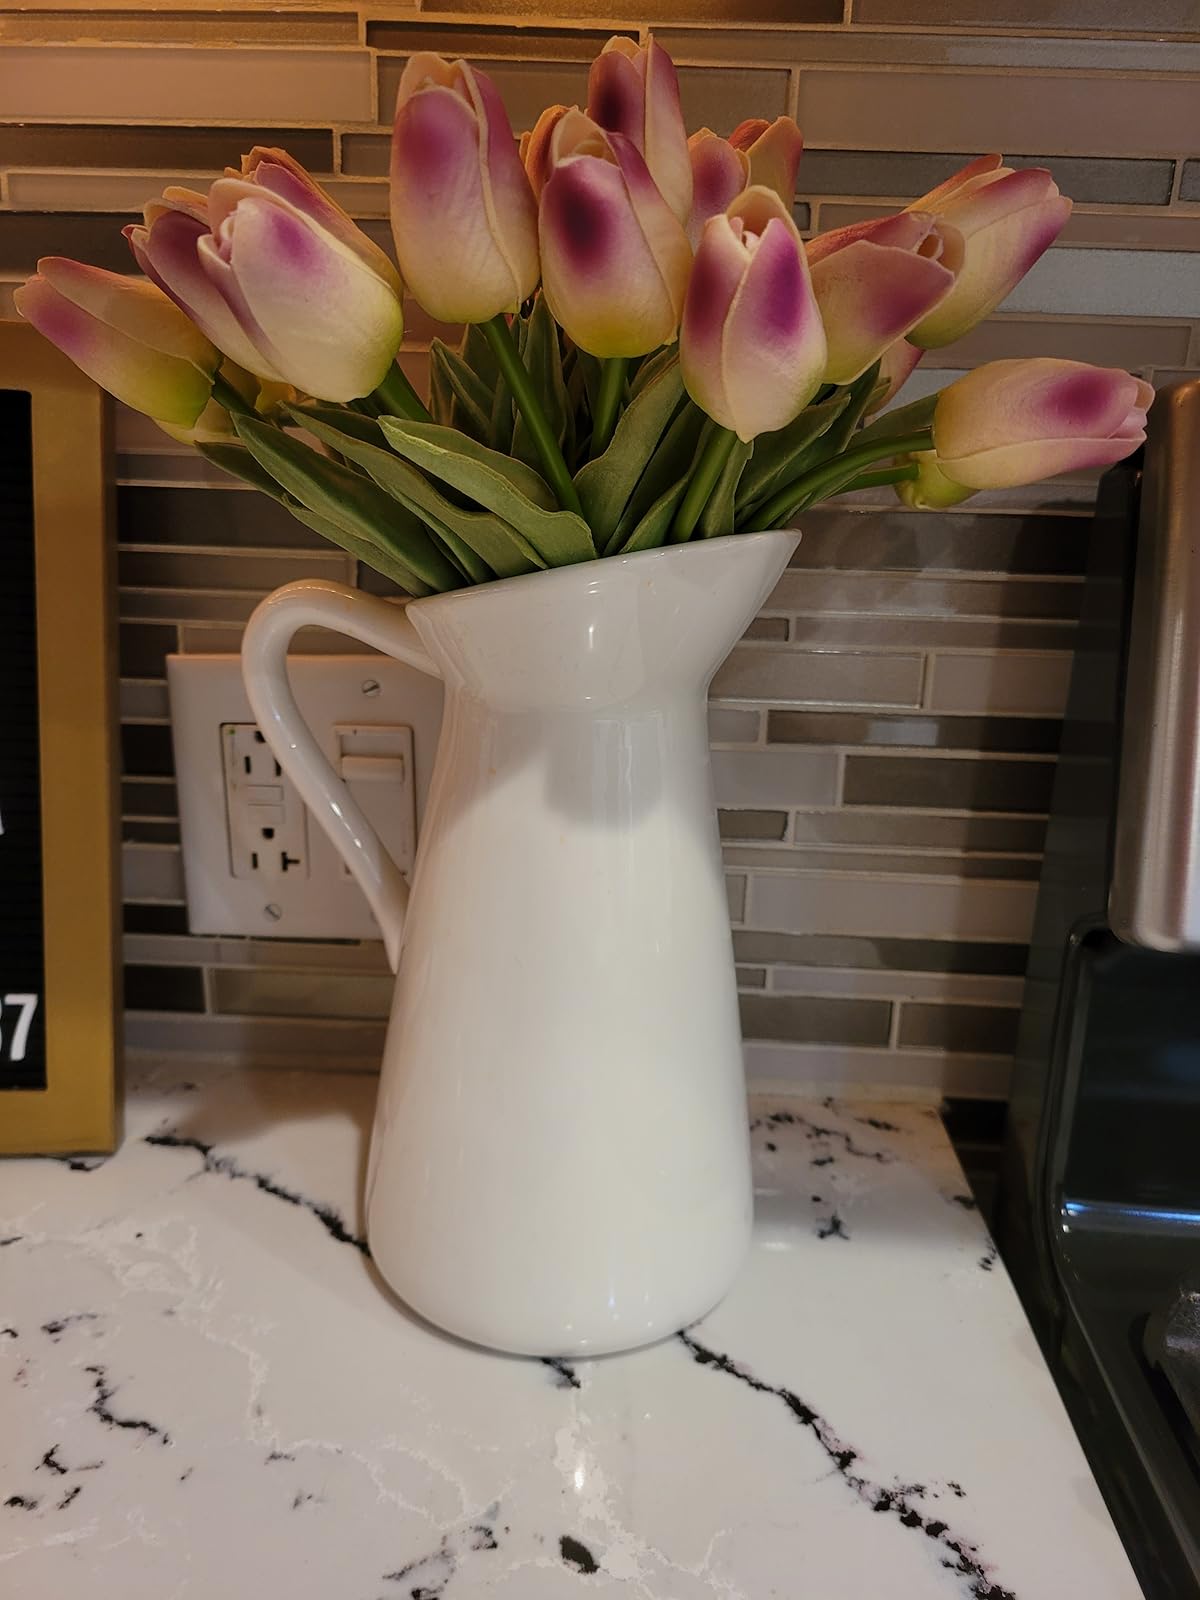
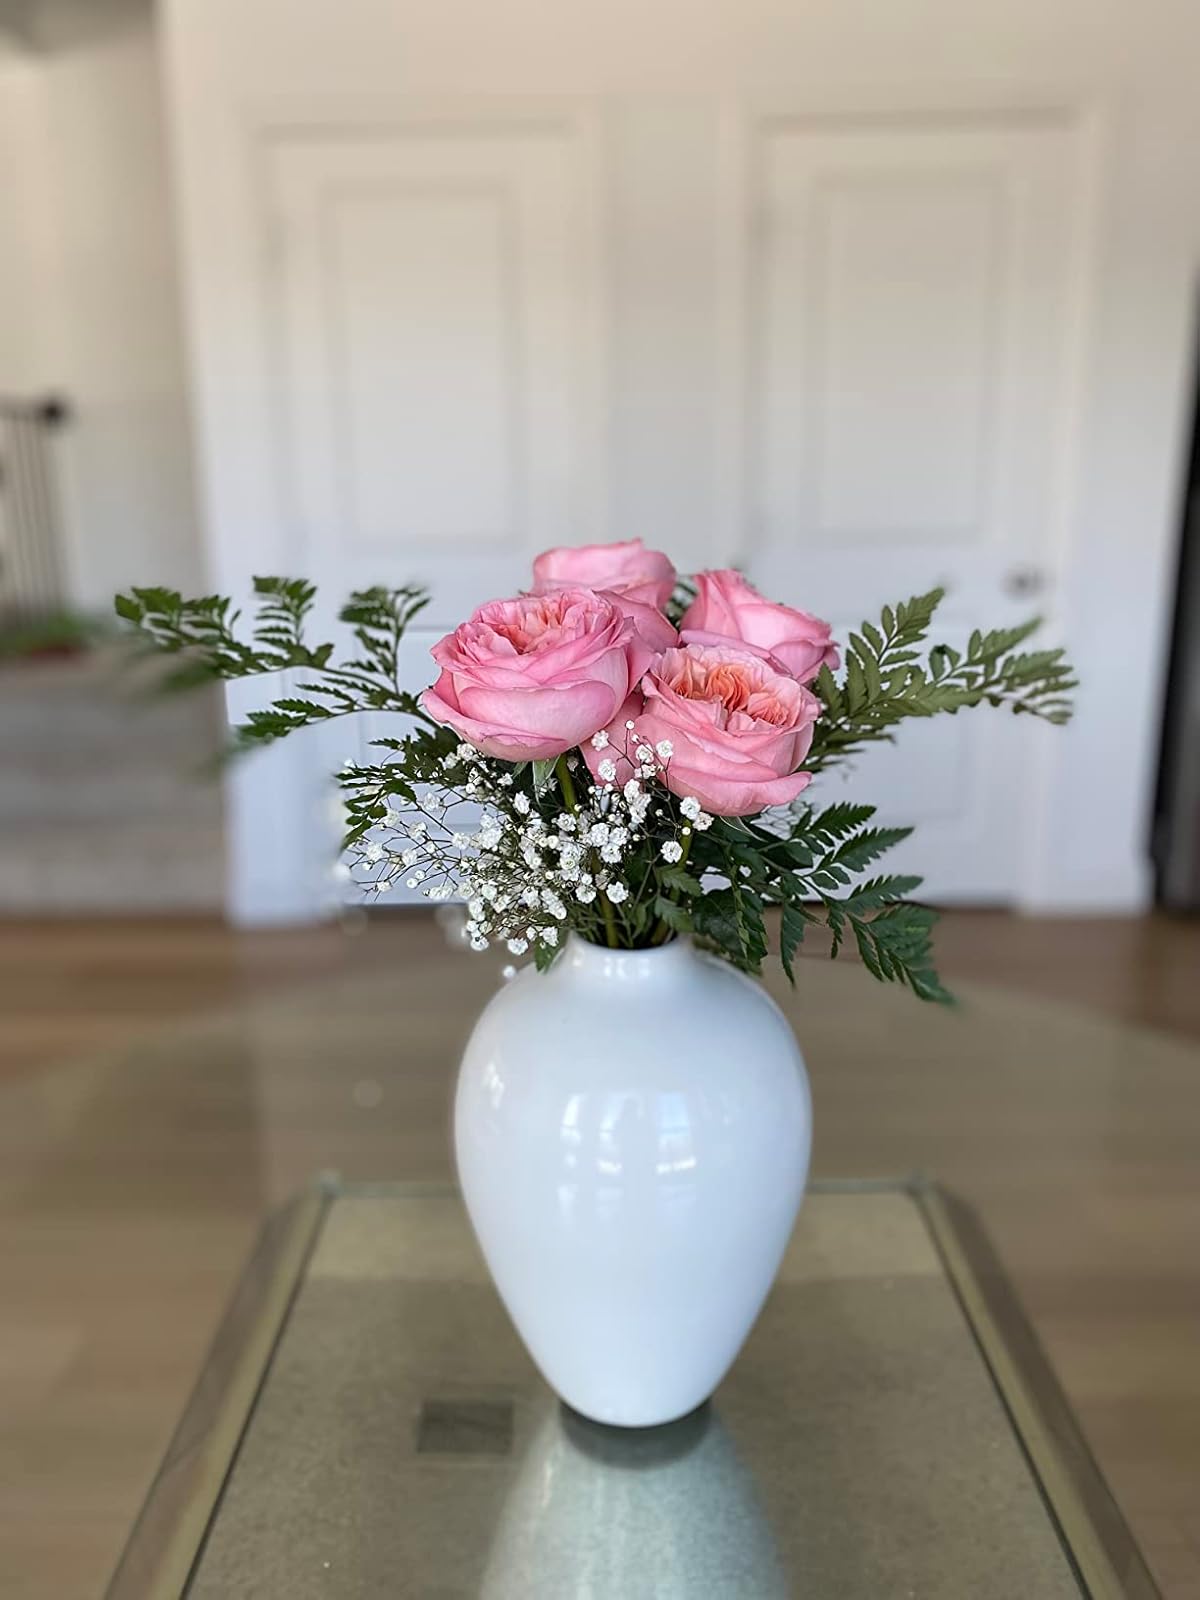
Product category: vase
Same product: no